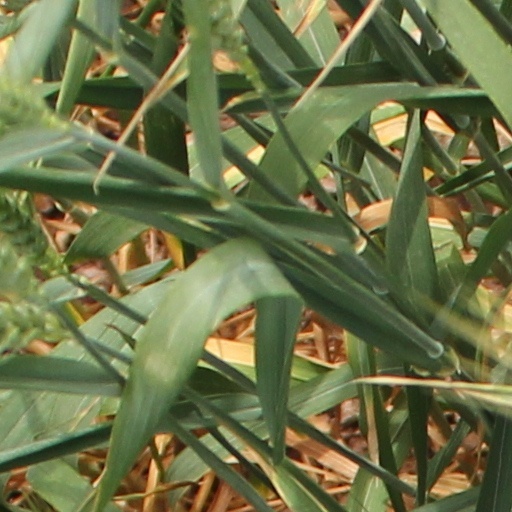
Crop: wheat